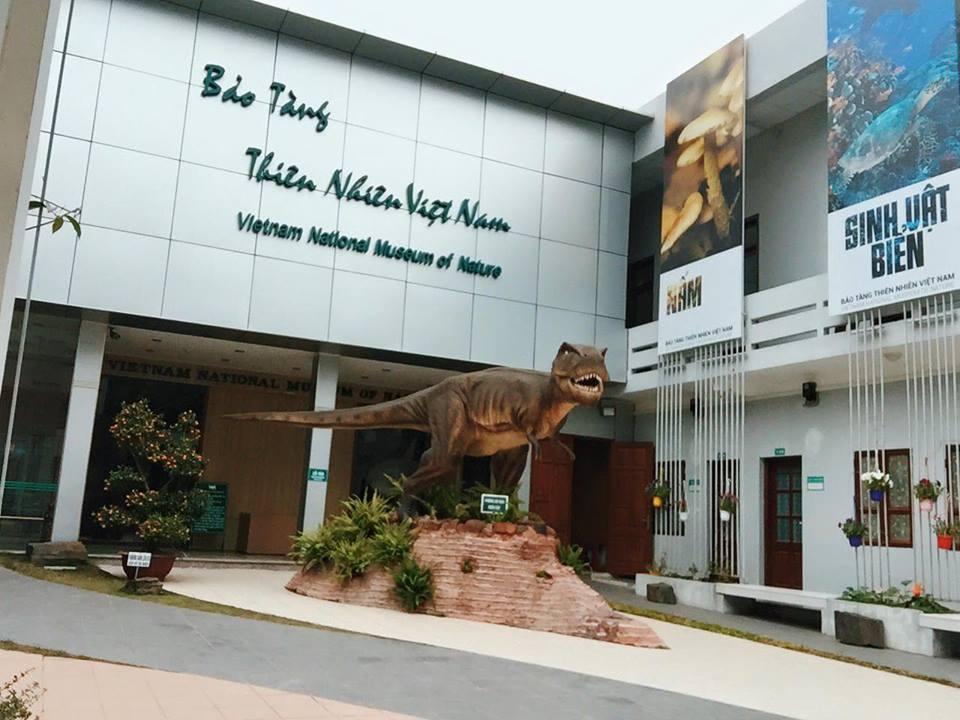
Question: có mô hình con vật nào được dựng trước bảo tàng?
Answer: khủng long